Annakacygna

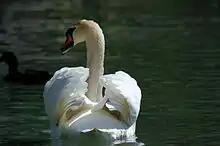
Mute swan with wings in a "piggyback" position

Like in geese and the coscoroba swan ("Coscoroba coscoroba"), the pelvis is wide and short and does not resemble the long and narrow pelvis of birds using their feet to swim. However, the foot of "Annakacygna" show the opposite, resembling those of foot-propelled seabirds. Matsuoka and Hasegawa suggest that the pelvis may have been a specific adaptation to stabilize the bird while at sea. The strangely long and robust caudals meanwhile, together with other adaptations of the pubic area, would have likely given the bird an exceptionally strong and mobile tail.